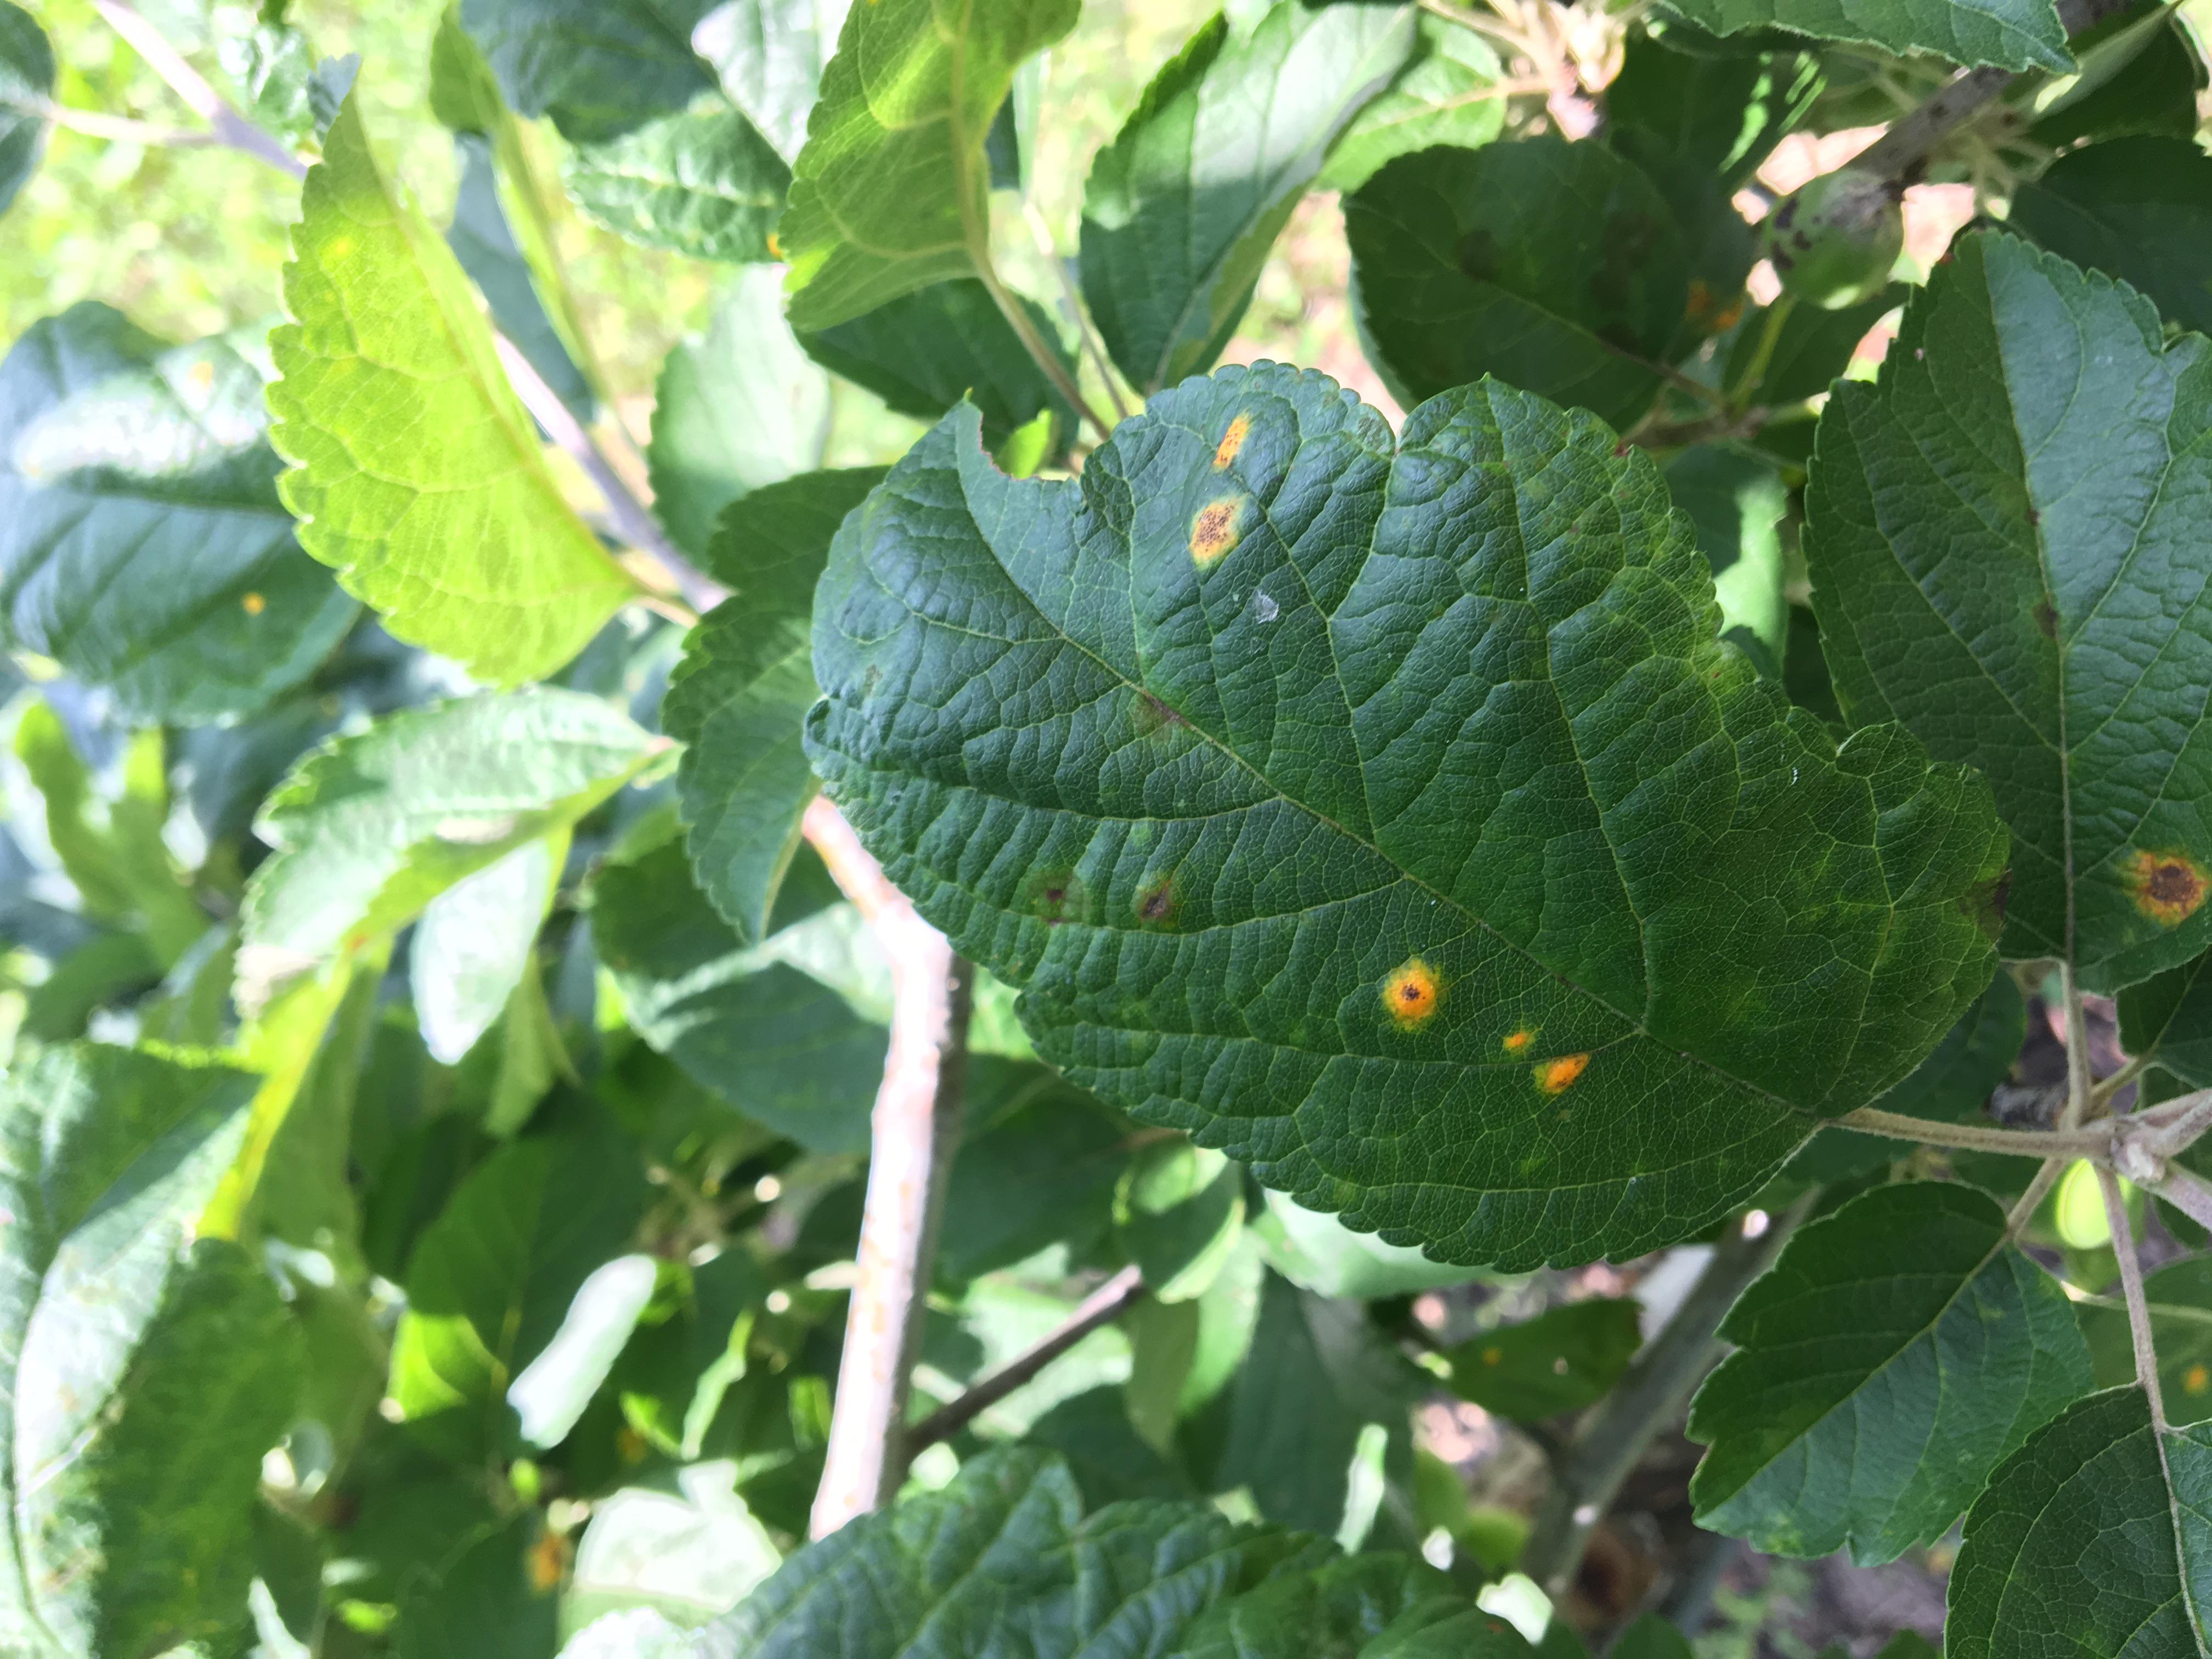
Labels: rust